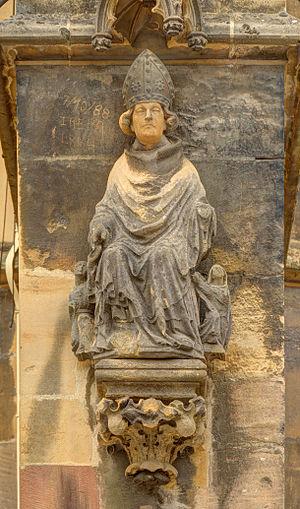
La crémation des trois sapins est une célébration de la ville de Thann dans le Haut-Rhin en Alsace. Fête traditionnelle, mi-religieuse, mi-profane, elle se déroule annuellement le 30 juin, en l’honneur de Saint-Thiébaut, patron de la ville. La fête fait référence à la fondation légendaire de la ville par Sant’Ubaldo, évêque de Gubbio, dont une relique est conservée à Thann. La célébration est faite en commun avec les représentants de la ville de Gubbio, en Italie, qui vénère le même saint patron. Gubbio est d’ailleurs la ville jumelée de Thann depuis 1958.